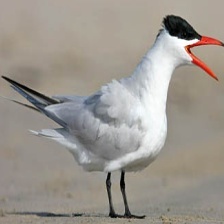
Species: CASPIAN TERN
Scientific name: HYDROPROGNE CASPIA